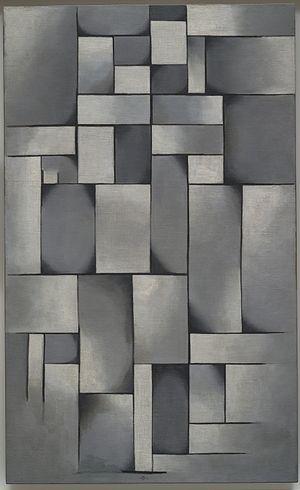
Theo van Doesburg, pseudonyme de Christian Emil Marie Küpper, est un peintre, architecte et théoricien de l'art néerlandais, né à Utrecht en 1883, mort à Davos en 1931. Il est connu pour être le fondateur et principal animateur du mouvement De Stijl. Il résida principalement à Utrecht, Weimar, Paris et Meudon.